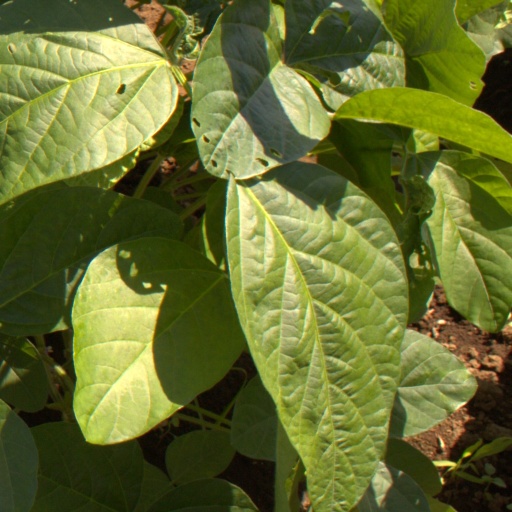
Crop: soybean